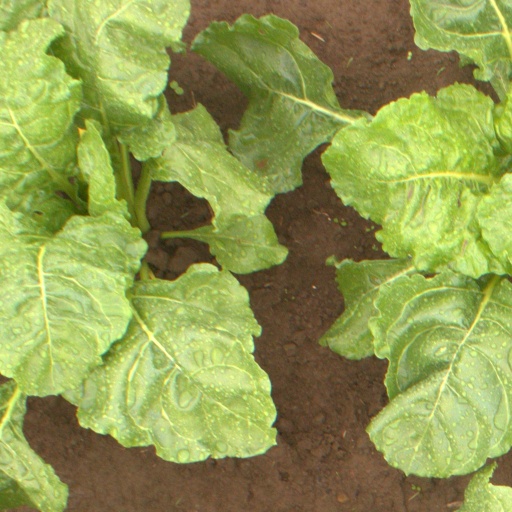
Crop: sugar beet